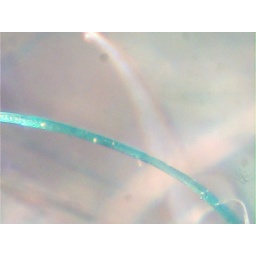
this one is of the fibers in my green felt hat